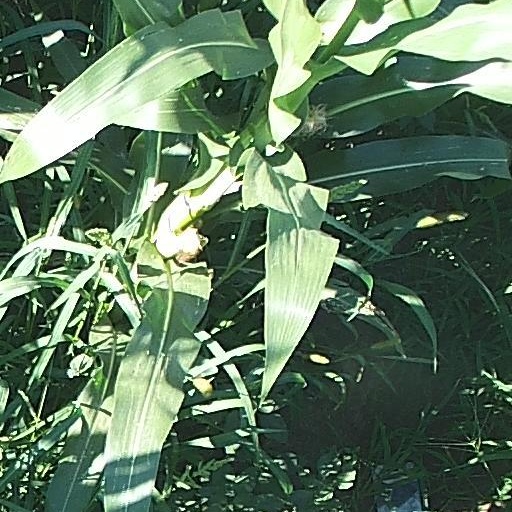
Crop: maize; corn